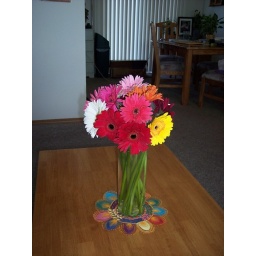
Each flower came with its own little mesh bag around it.